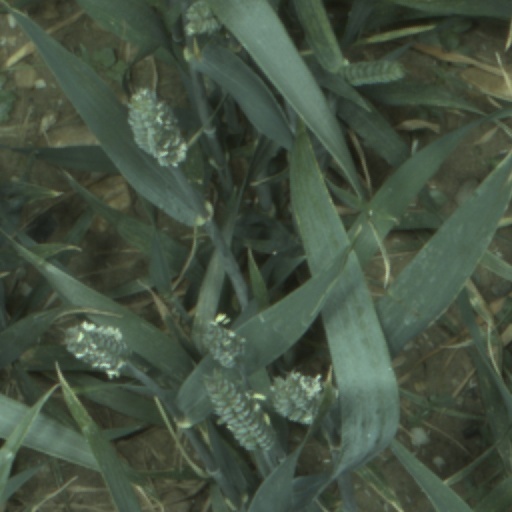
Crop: wheat